Robert le diable

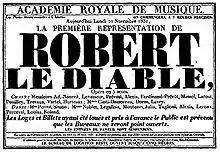
Poster for the 1831 first performance

The opera premiered on 21 November 1831 at the Paris Opéra. The success owed much to the opera's star singers – Levasseur as Bertram, Nourrit as Robert — and to the provocative "Ballet of the Nuns" in the third act, featuring the great ballerina, Marie Taglioni.